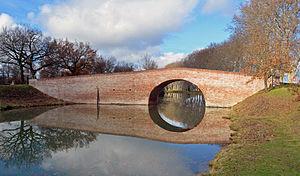
Pont de Deyme sur le Canal du Midi - Pompertuzat (Haute-Garonne)
Le pont de Deyme est un pont à voûte du XVIIᵉ siècle situé en France sur les communes de Deyme et de Pompertuzat dans la Haute-Garonne en région Occitanie.
Pompertuzat est une commune française située dans le département de la Haute-Garonne en région Occitanie.
Cet article recense une partie des monuments historiques de la Haute-Garonne, en France.